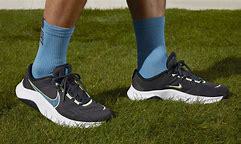
Brand: Nike
Model: Legend Essential 3 Next Nature